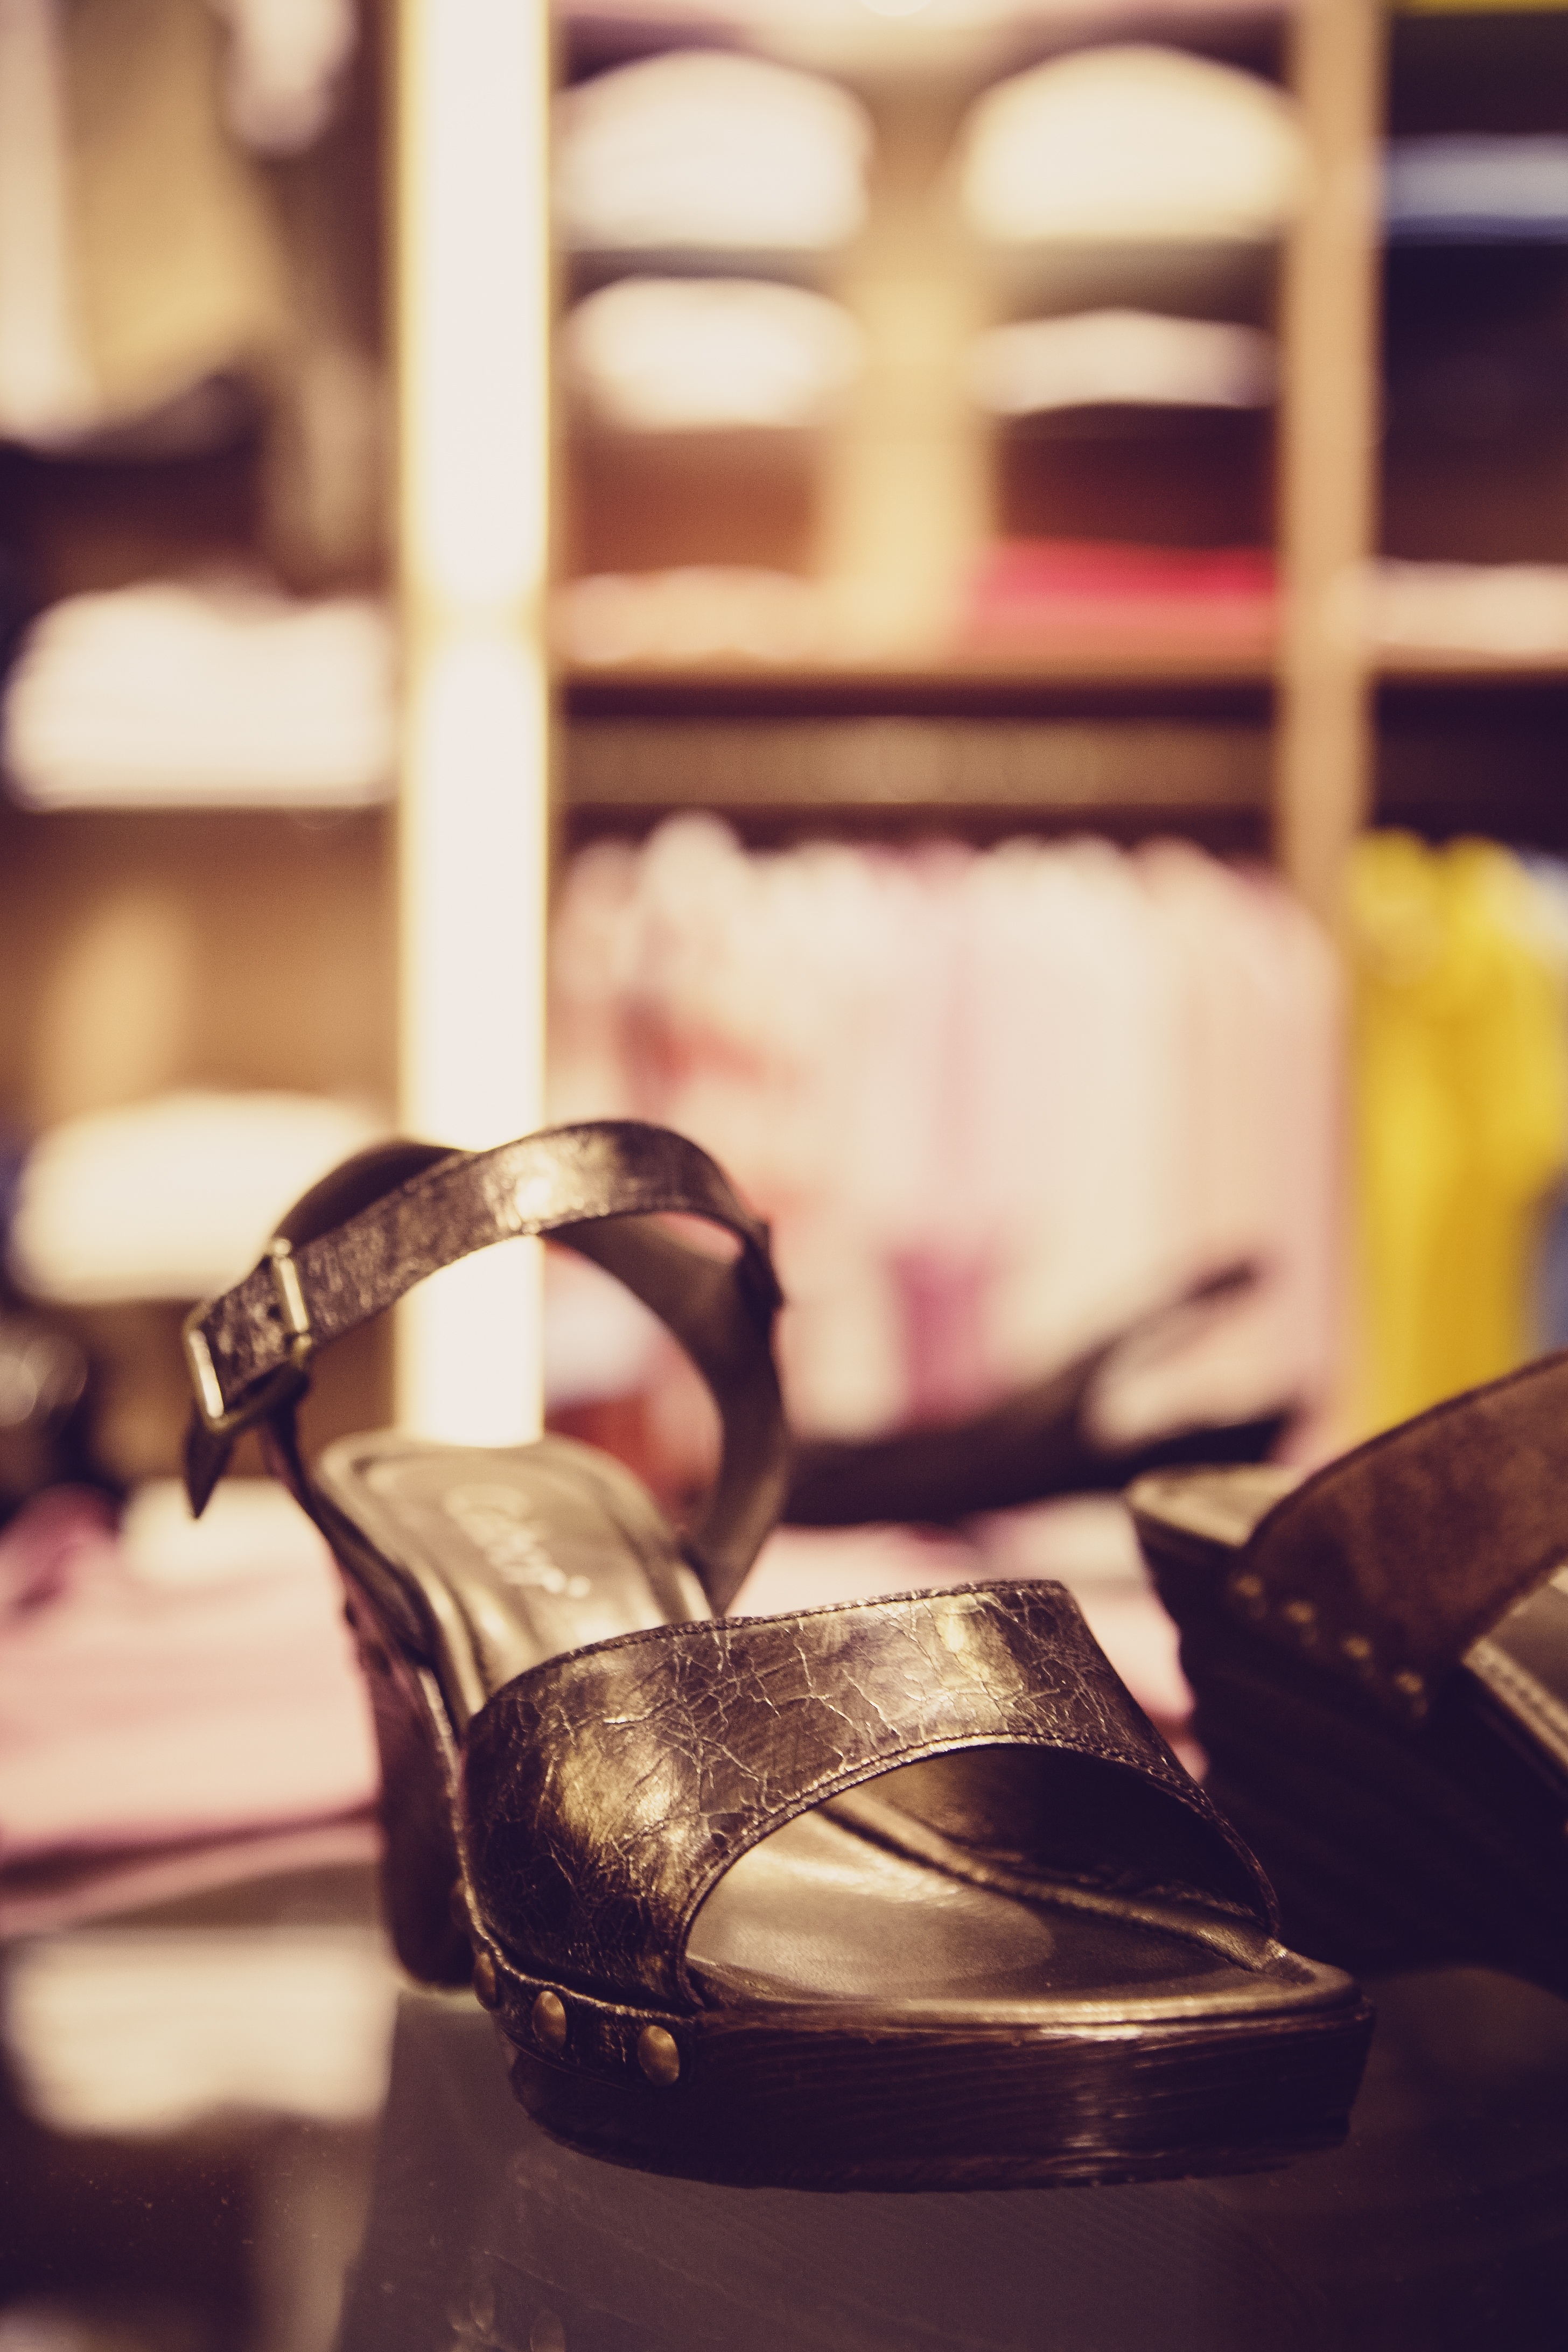
hand, photography, female, spring, color, paint, modern, close up, shoes, glasses, footwear, photograph, beauty, pretty, shape, erotic, fashionable, paragraph, women's shoes, high heels, hochhackig, high heeled shoes, paragraphs